Gilbert Town Historic District

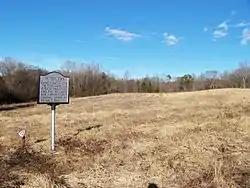
Gilbert Town Site, February 2014

Gilbert Town Historic District is an archaeological site listed in the National Register of Historic Places located in Rutherfordton, Rutherford County, North Carolina. From 1776 to 1783, Gilbert Town was an important trading center and served as a camp for both Patriot and Loyalist forces during the American Revolutionary War. Gilbert Town included the William Gilbert House, a store, tavern, mill, and blacksmith shop. Gilbert Town was also the site of the Rutherford County Courthouse from 1781 to 1783. The sites are located along the approximate location of Rock Road on the Overmountain Victory National Historic Trail.